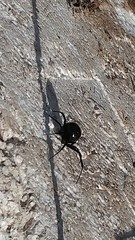
Species: Lactrodectus_hesperus